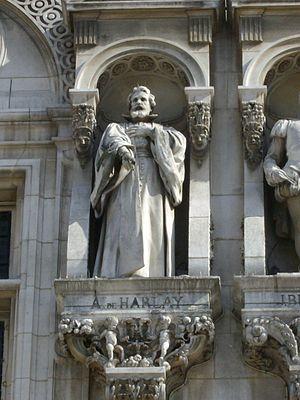
Plusieurs Achille de Harlay ont tenu des places éminentes de magistrats au Parlement de Paris de la fin du XVIᵉ siècle au début du XVIIᵉ siècle.
Martial Adolphe Thabard, né le 13 novembre 1831 à Limoges, et mort le 2 décembre 1905 à Clamart, est un sculpteur français.
Les statues des façades de l'hôtel de ville de Paris représentent des personnages marquants de la ville de Paris, artistes, savants, personnalités politiques, industriels.